Hurricanes in the Virgin Islands

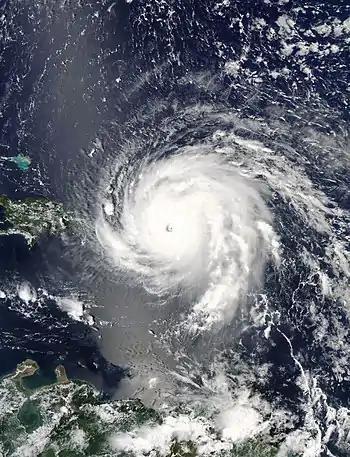
Hurricane Irma is the most powerful tropical cyclone ever recorded in the Virgin Islands.

The Virgin Islands are an archipelago in the Caribbean Sea. The islands fall into three different political jurisdictions: